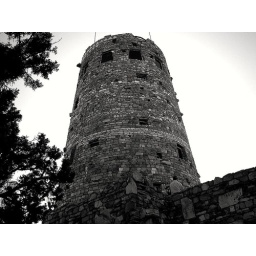
tower in the grand canyon B&amp;amp;W. -March 07-